Lài dog

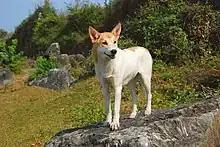
A short haired dog

The dog can be traced to ancient dogs whose fossilized remains have been found along the Yangtze River in China, dated to 7000 years ago. Approximately 4000–6000 years ago, the ancestor to today's dog migrated to Vietnam. While much of the dog's history is speculative, dog motifs have been found carved on Đông Sơn drums, on daggers, short battle axes, combs, drinking mugs, arm guards, and in the graves of Đại Việt warriors who purportedly worshipped them. Vietnamese folk tales state they are the descendants of hybridization between domestic dogs and golden jackals or dholes.